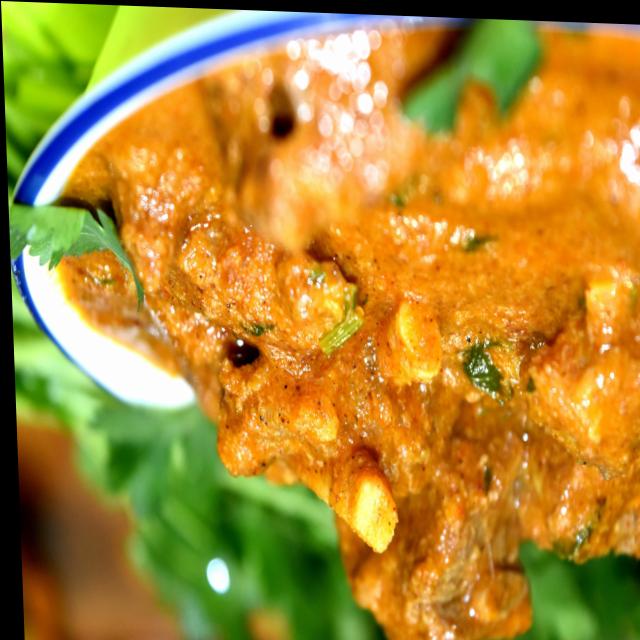
Dish: mutton_curry